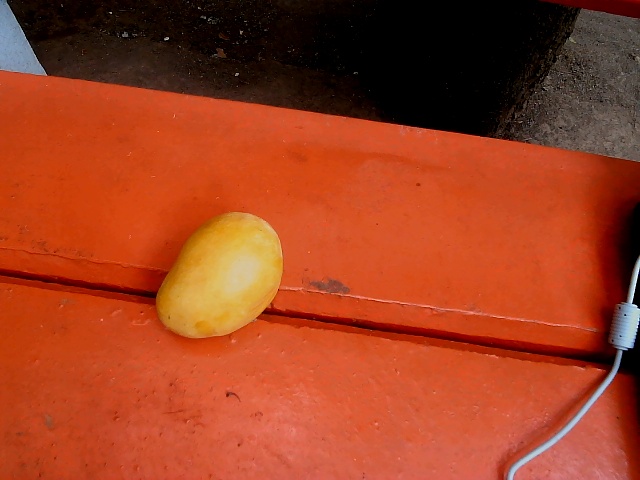
Label: Ripe_Mango